CKOB-FM

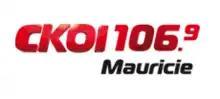
Logo as "CKOI 106.9", 2011-2012

On December 17, 2010, the CRTC approved the sale of most of Corus' radio stations in Quebec, including CHLN-FM, to Cogeco.